Landfill diversion

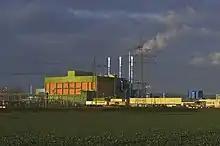
Industry park Höchst - waste-to-energy plant - Industriepark Höchst - Müllverbrennungsanlage - 07

More unfamiliar than other types, it is possible for a company to sell its waste to a third party. This third party will purchase the waste for reuse in their own production process. In addition to the sale of waste, there are also third parties which will retrieve your waste for you if they are capable of disposing of it more efficiently and/or affordably.